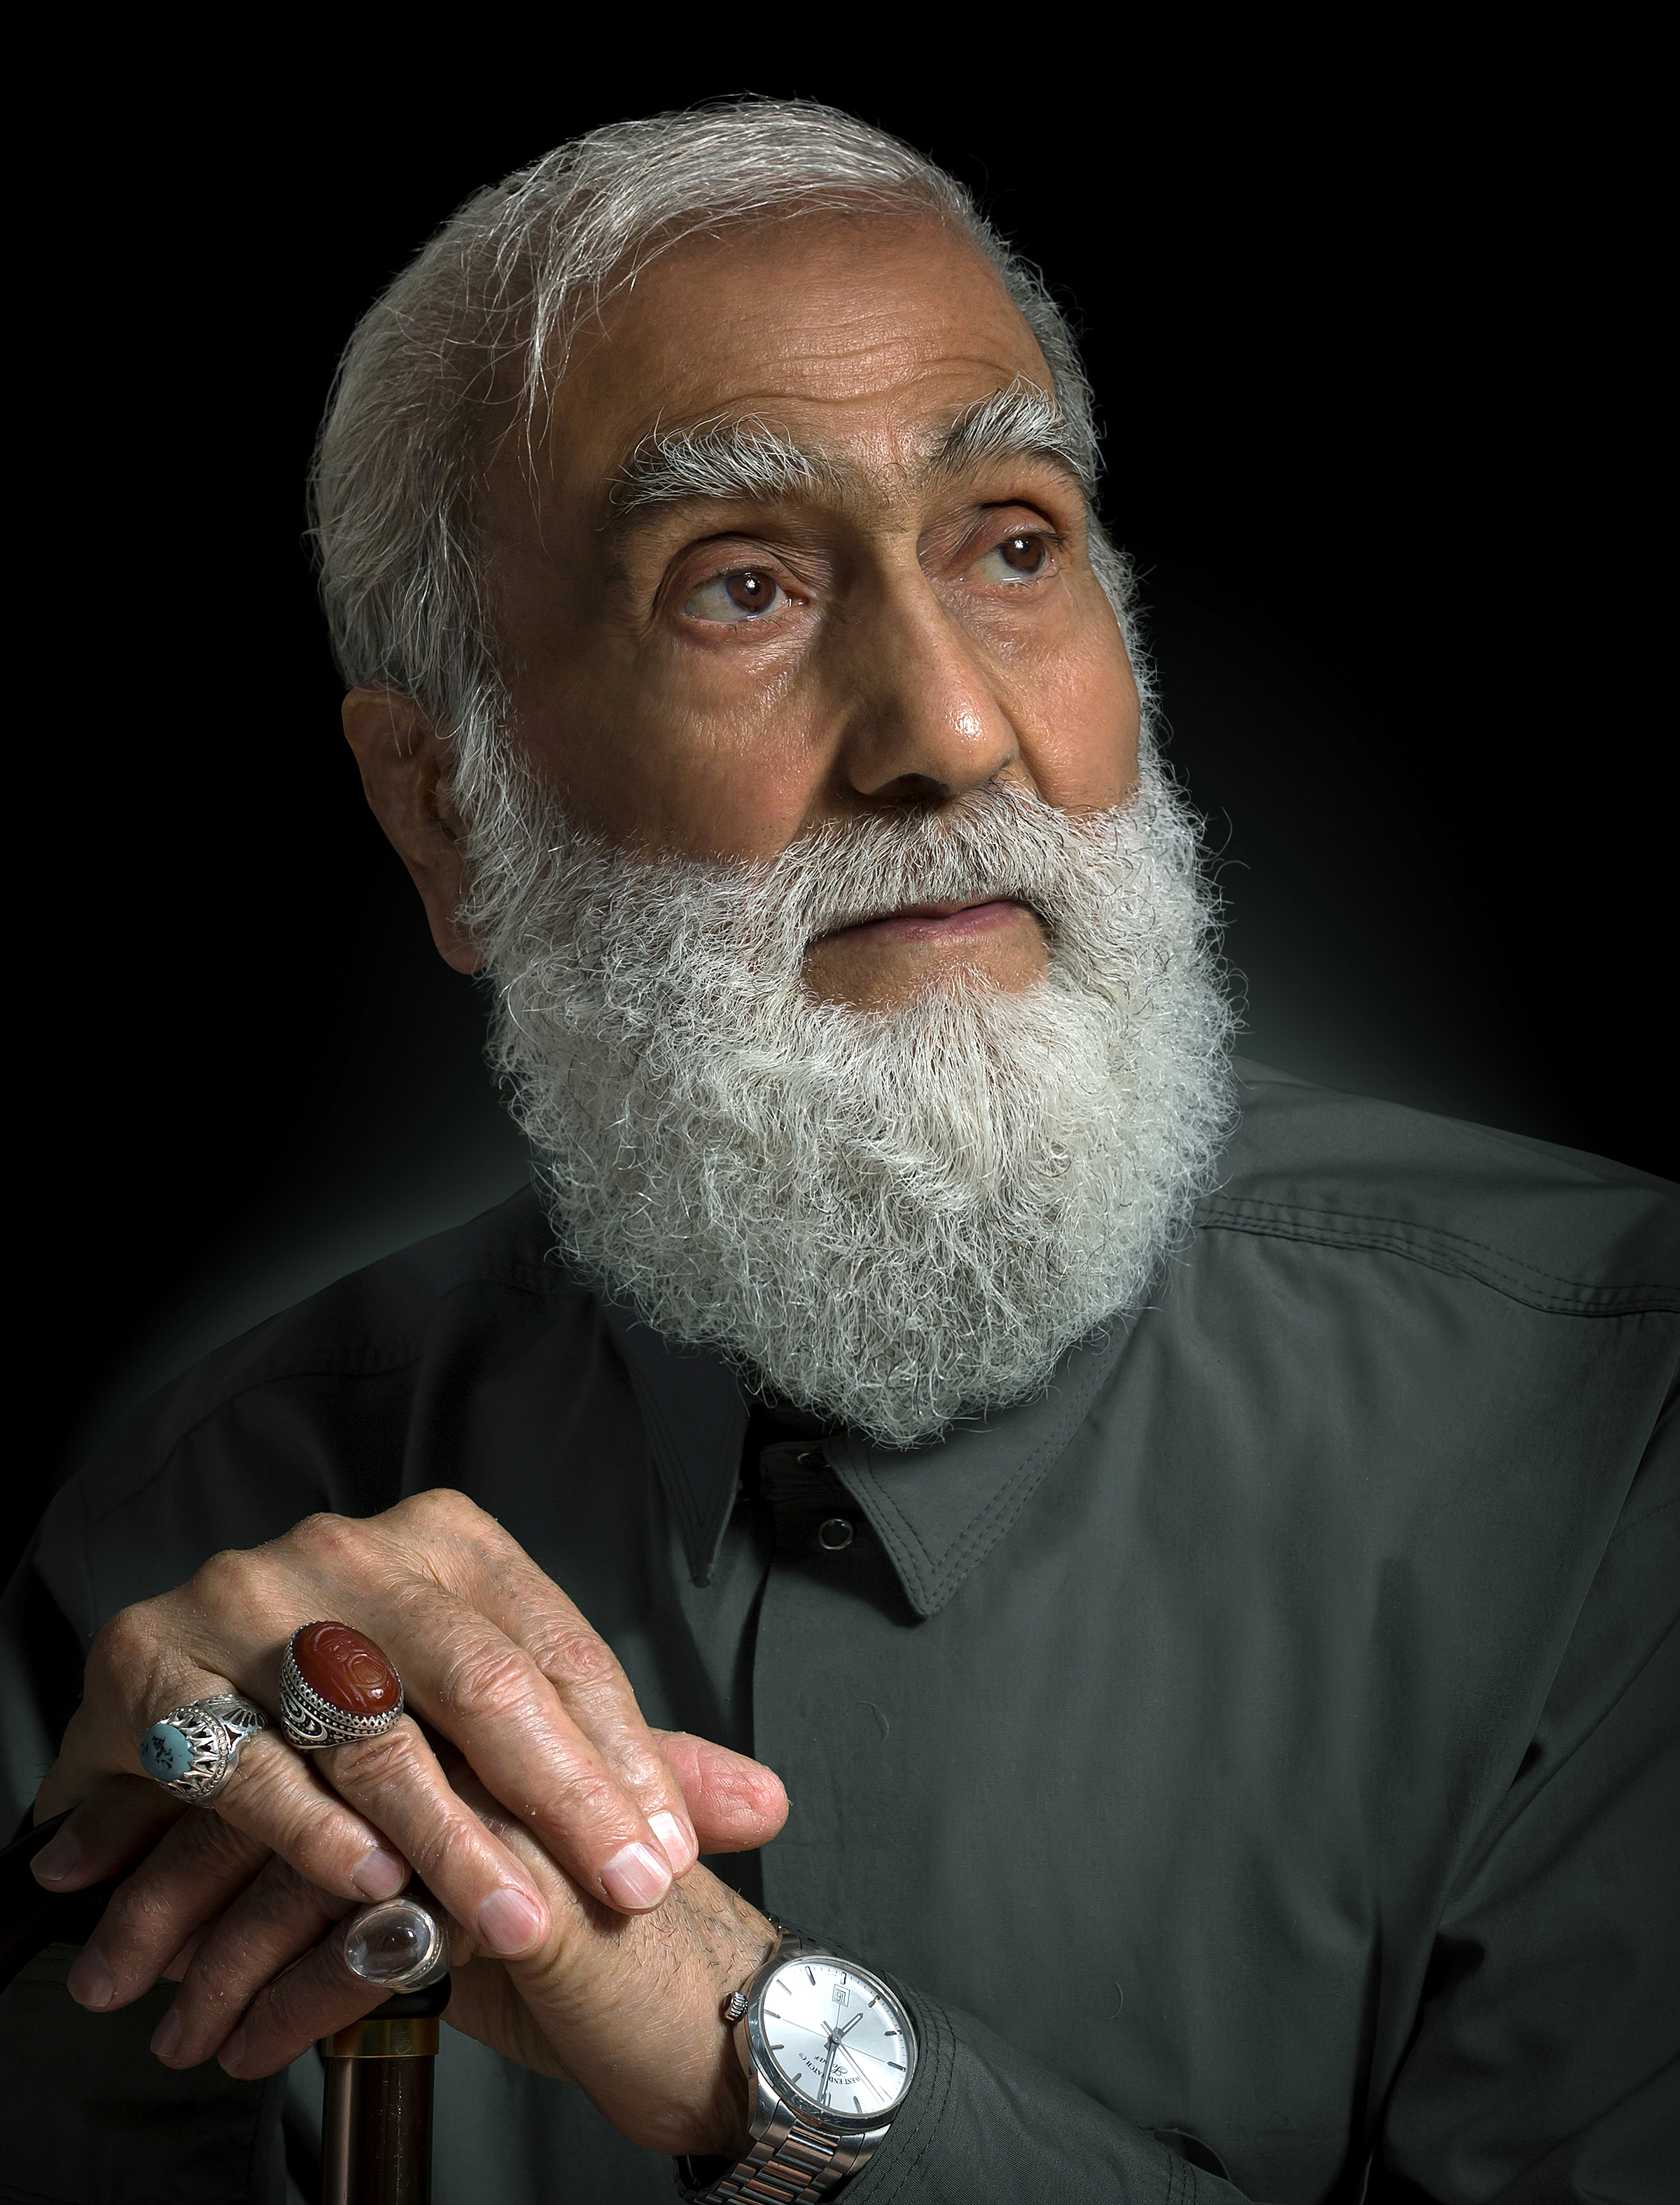
photography, wallpaper, facial hair, man, beard, chin, moustache, human, elder, portrait